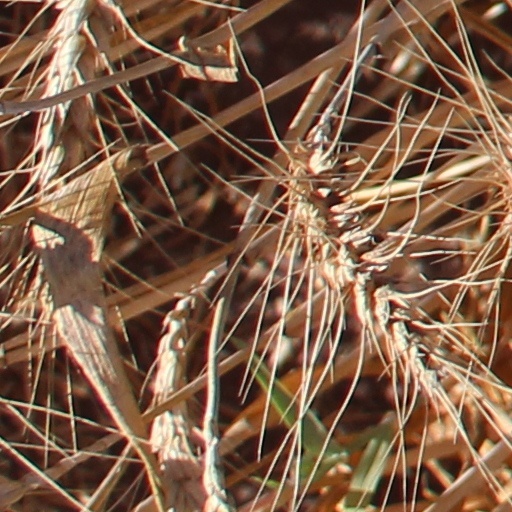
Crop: wheat